Lindean

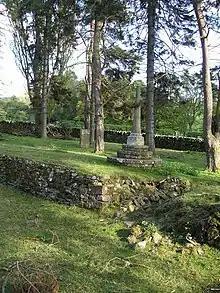
Old Lindean Kirk, abandoned in 1590

In 1590 the parishioners of Lindean had permission to rebuild their church on the north side of the Tweed, at the west end of Boleside, nearer to their houses, and a coble boat was to be provided to ferry the dead over the Tweed if required.